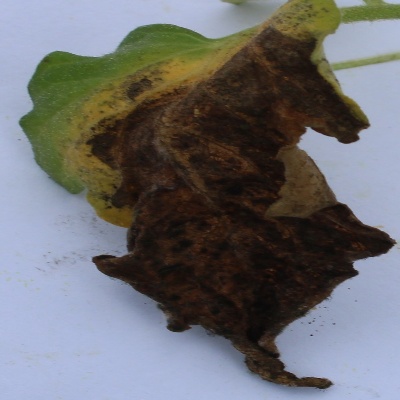
Crop: Tomato
Condition: leaf blight